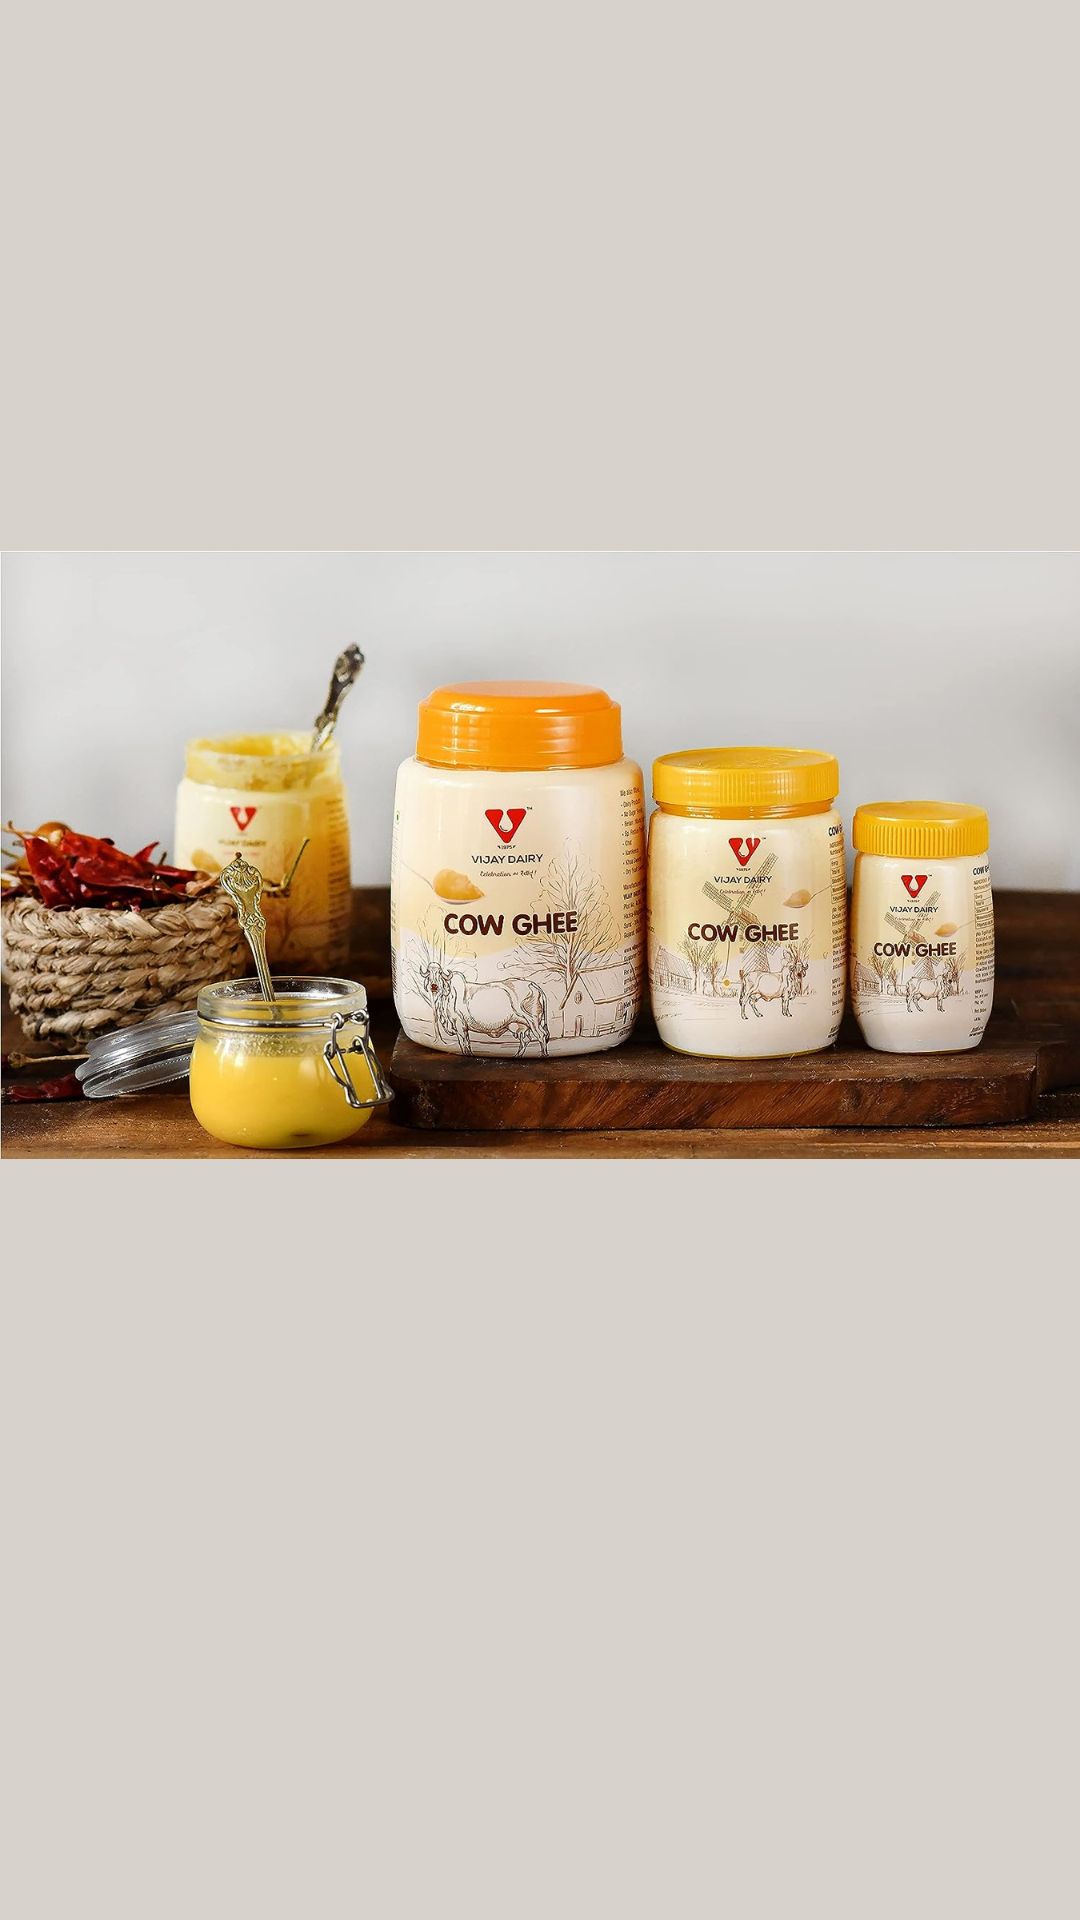
natural, food, product, ingredient, Food storage containers, tableware, recipe, natural foods, drink, cuisine, font, shelving, shelf, glass bottle, drinkware, serveware, Food group, bowl, dish, Preserved food, fruit, superfood, dairy, comfort food, milk, packaging and labeling, brand, Household supply, home accessories, still life photography, peach, room, produce, whole food, breakfast, finger food, grapefruit, porcelain, label, sweetness